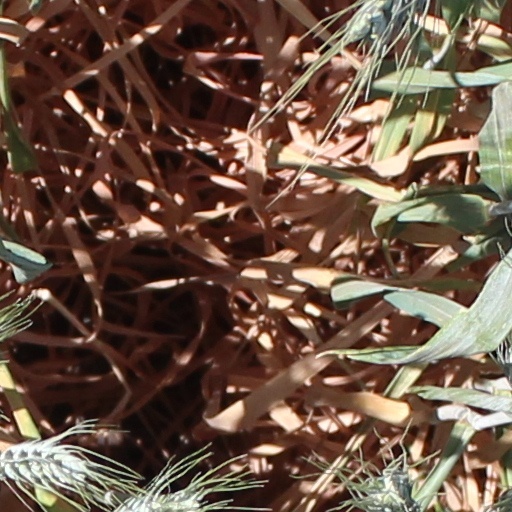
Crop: wheat